The Legend of Korra season 3

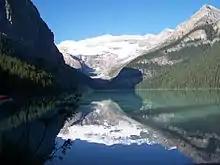
Lake Louise in Canada, the model for the setting of Zaofu

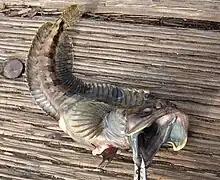
A sarcastic fringehead, "Neoclinus blanchardi", the model for the sand shark in episode 10

"Book Three" was the first season of "The Legend of Korra" to be created with a full in-house design and revision team, an expansion from the 25 to 30 people who worked for the series at Nickelodeon for seasons 1 and 2.